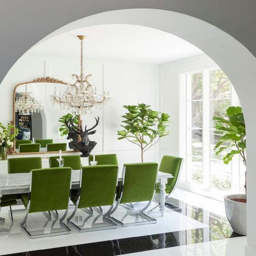
i am obsessed with those chairs .